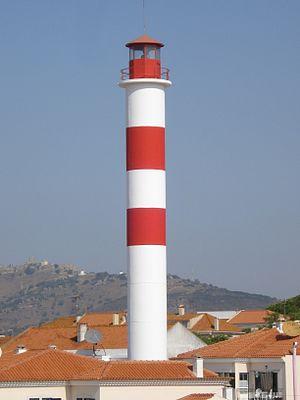
Le phare d'Azeda est un phare situé sur une colline au-dessus de la municipalité de Setúbal, dans le district de Setúbal.